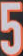
Number: 5